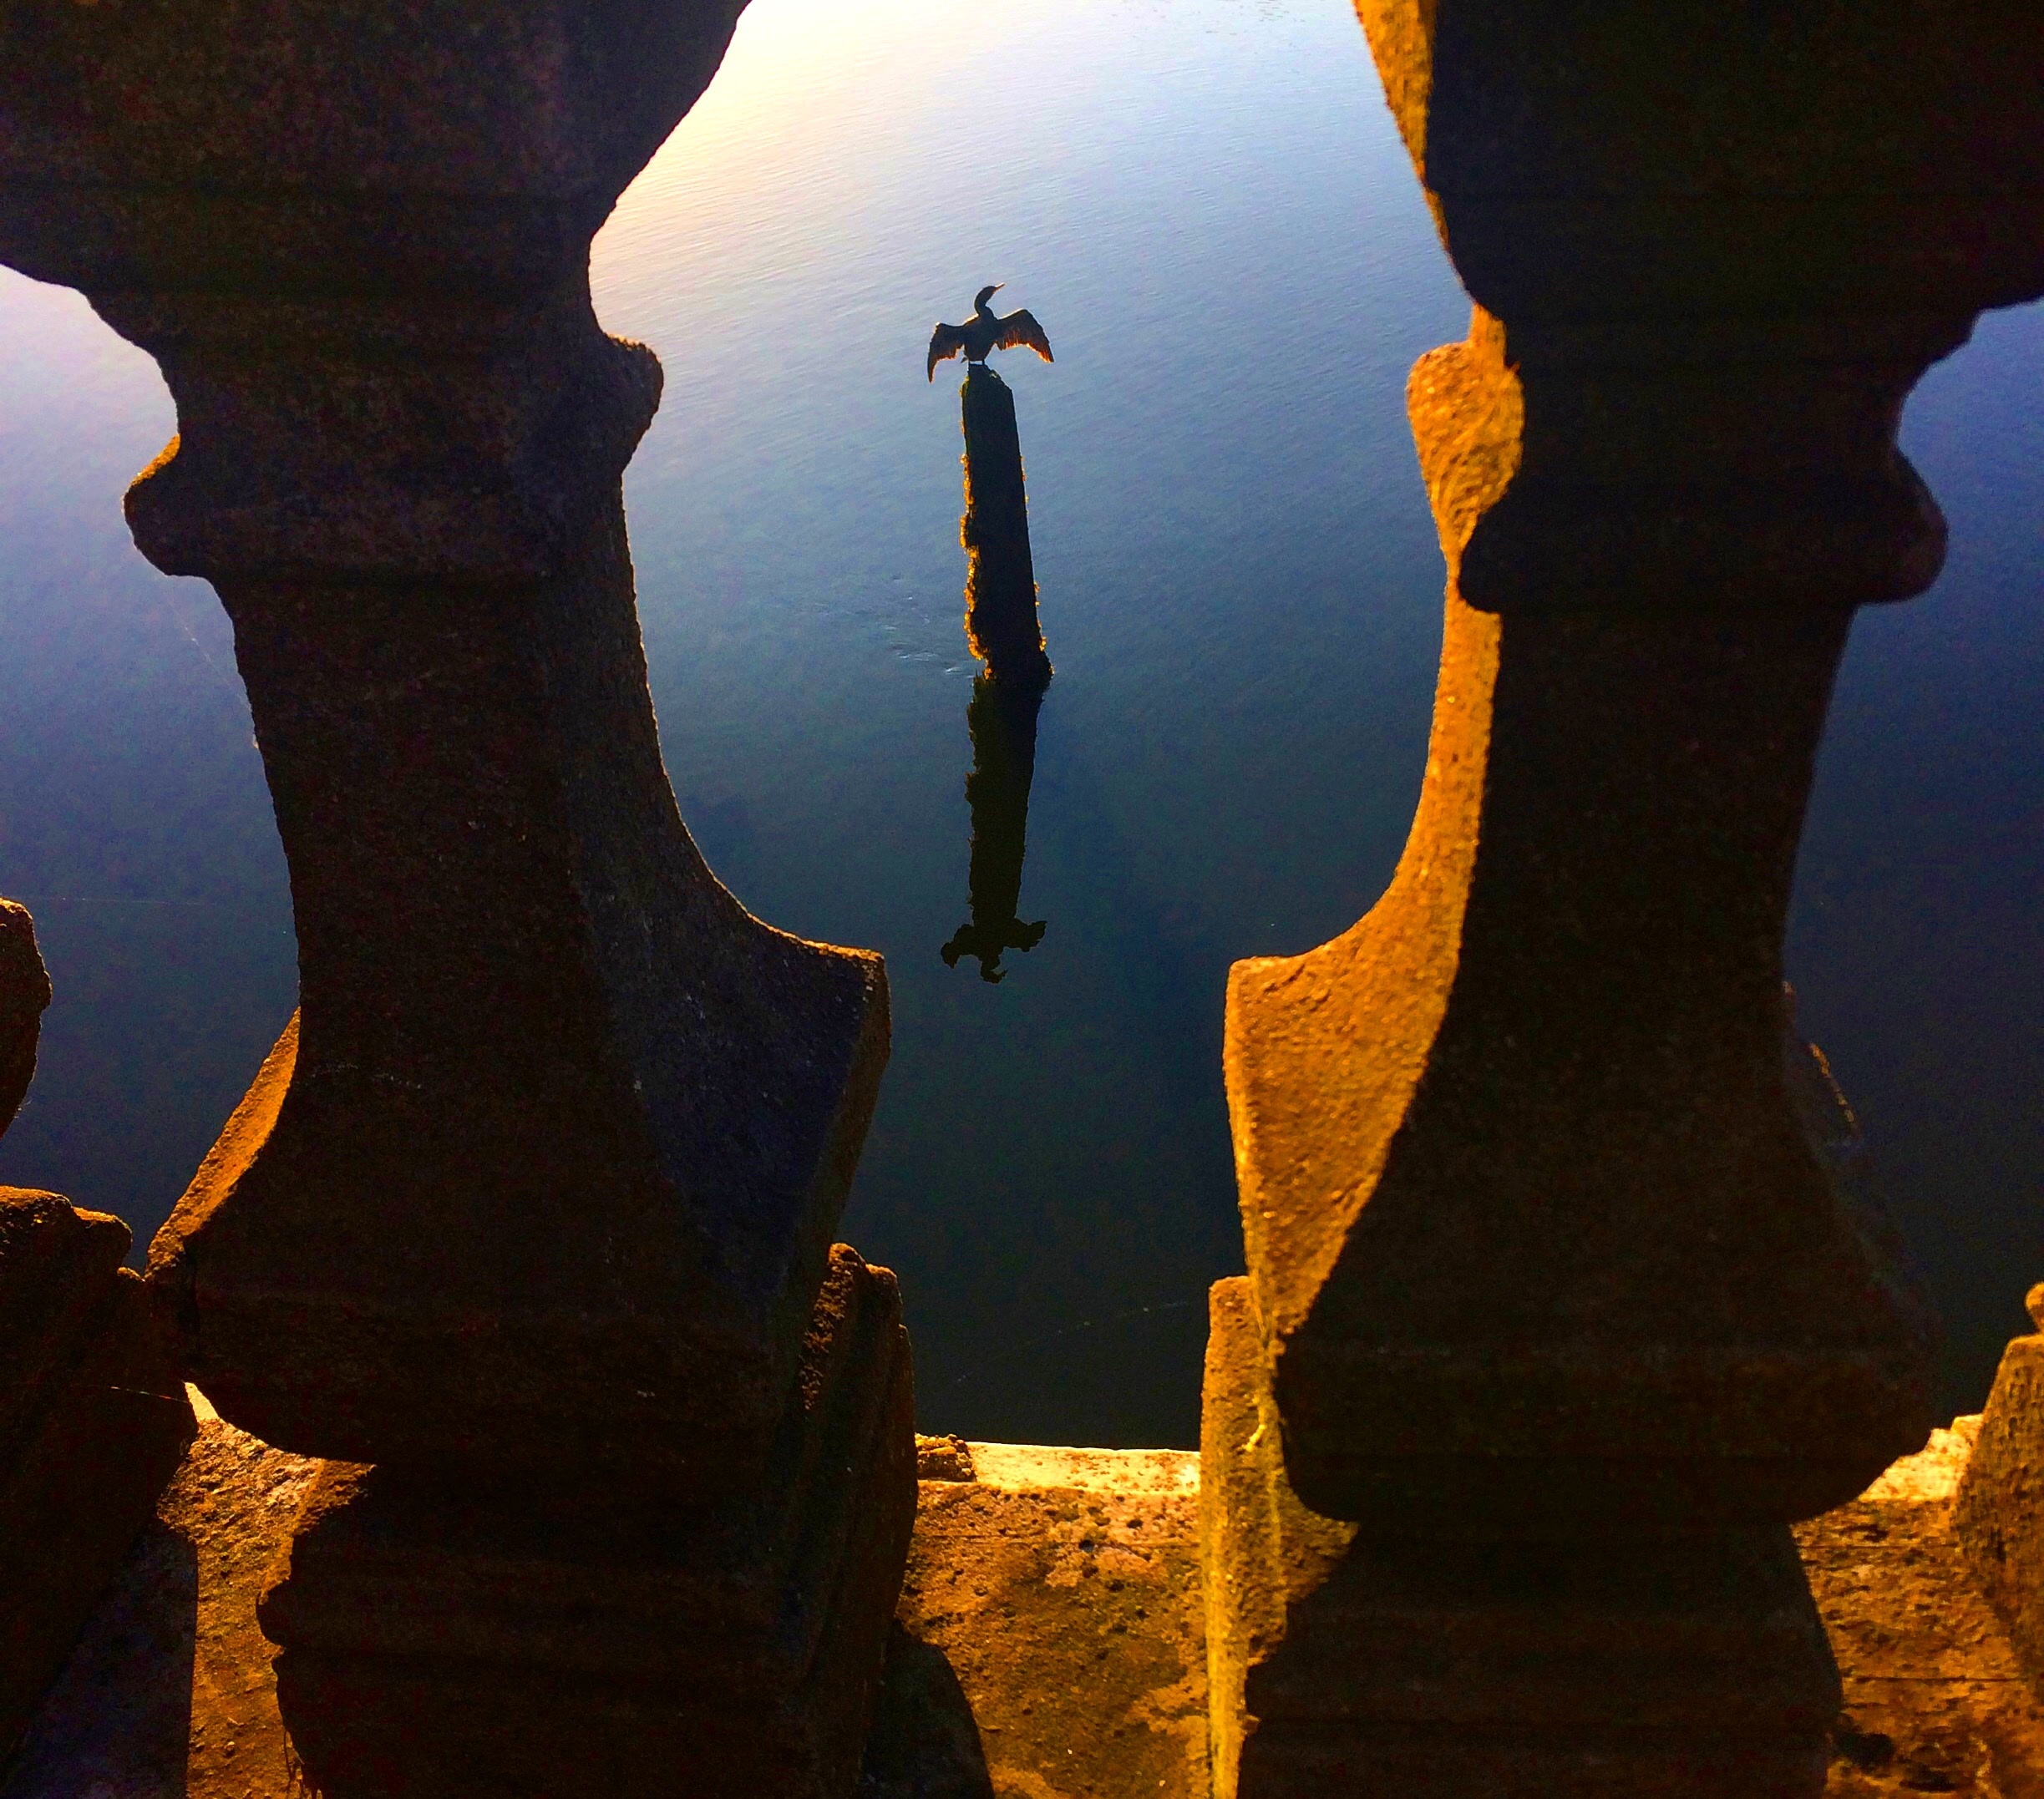
rock, silhouette, light, sunset, sunlight, monument, formation, statue, arch, evening, reflection, shadow, darkness, terrain, sculpture, art, temple, screenshot, ancient history